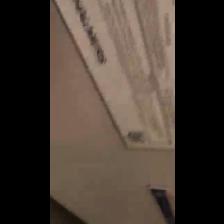
Label: NonHuman